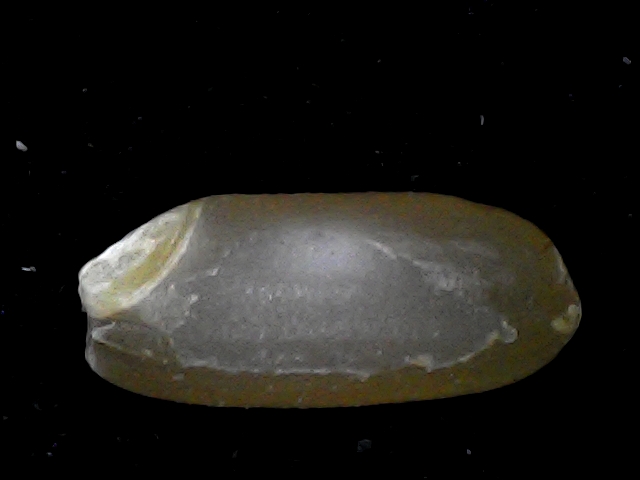
Rice variety: BD76